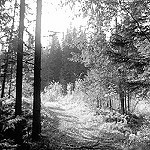
Label: B & W